Centre For Electronics Design And Technology

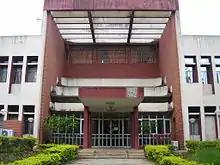
The main building of CEDT

CEDT was established in 1974 with the support from Indian and Swiss Governments under "Indo Swiss Agreement on Technical and Scientific Co-operation signed on 27th September 1966". Prof. Arvind Victor Shah and Prof. BS Sonde were the founding chairs. :. Now it is renamed as DESE, Department of Electronic System Engineering.